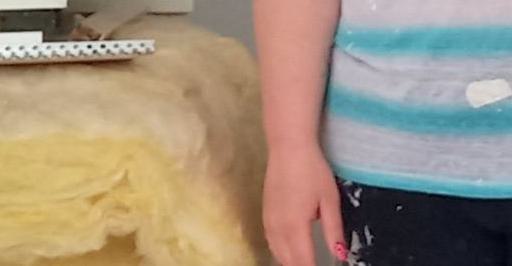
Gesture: no_gesture